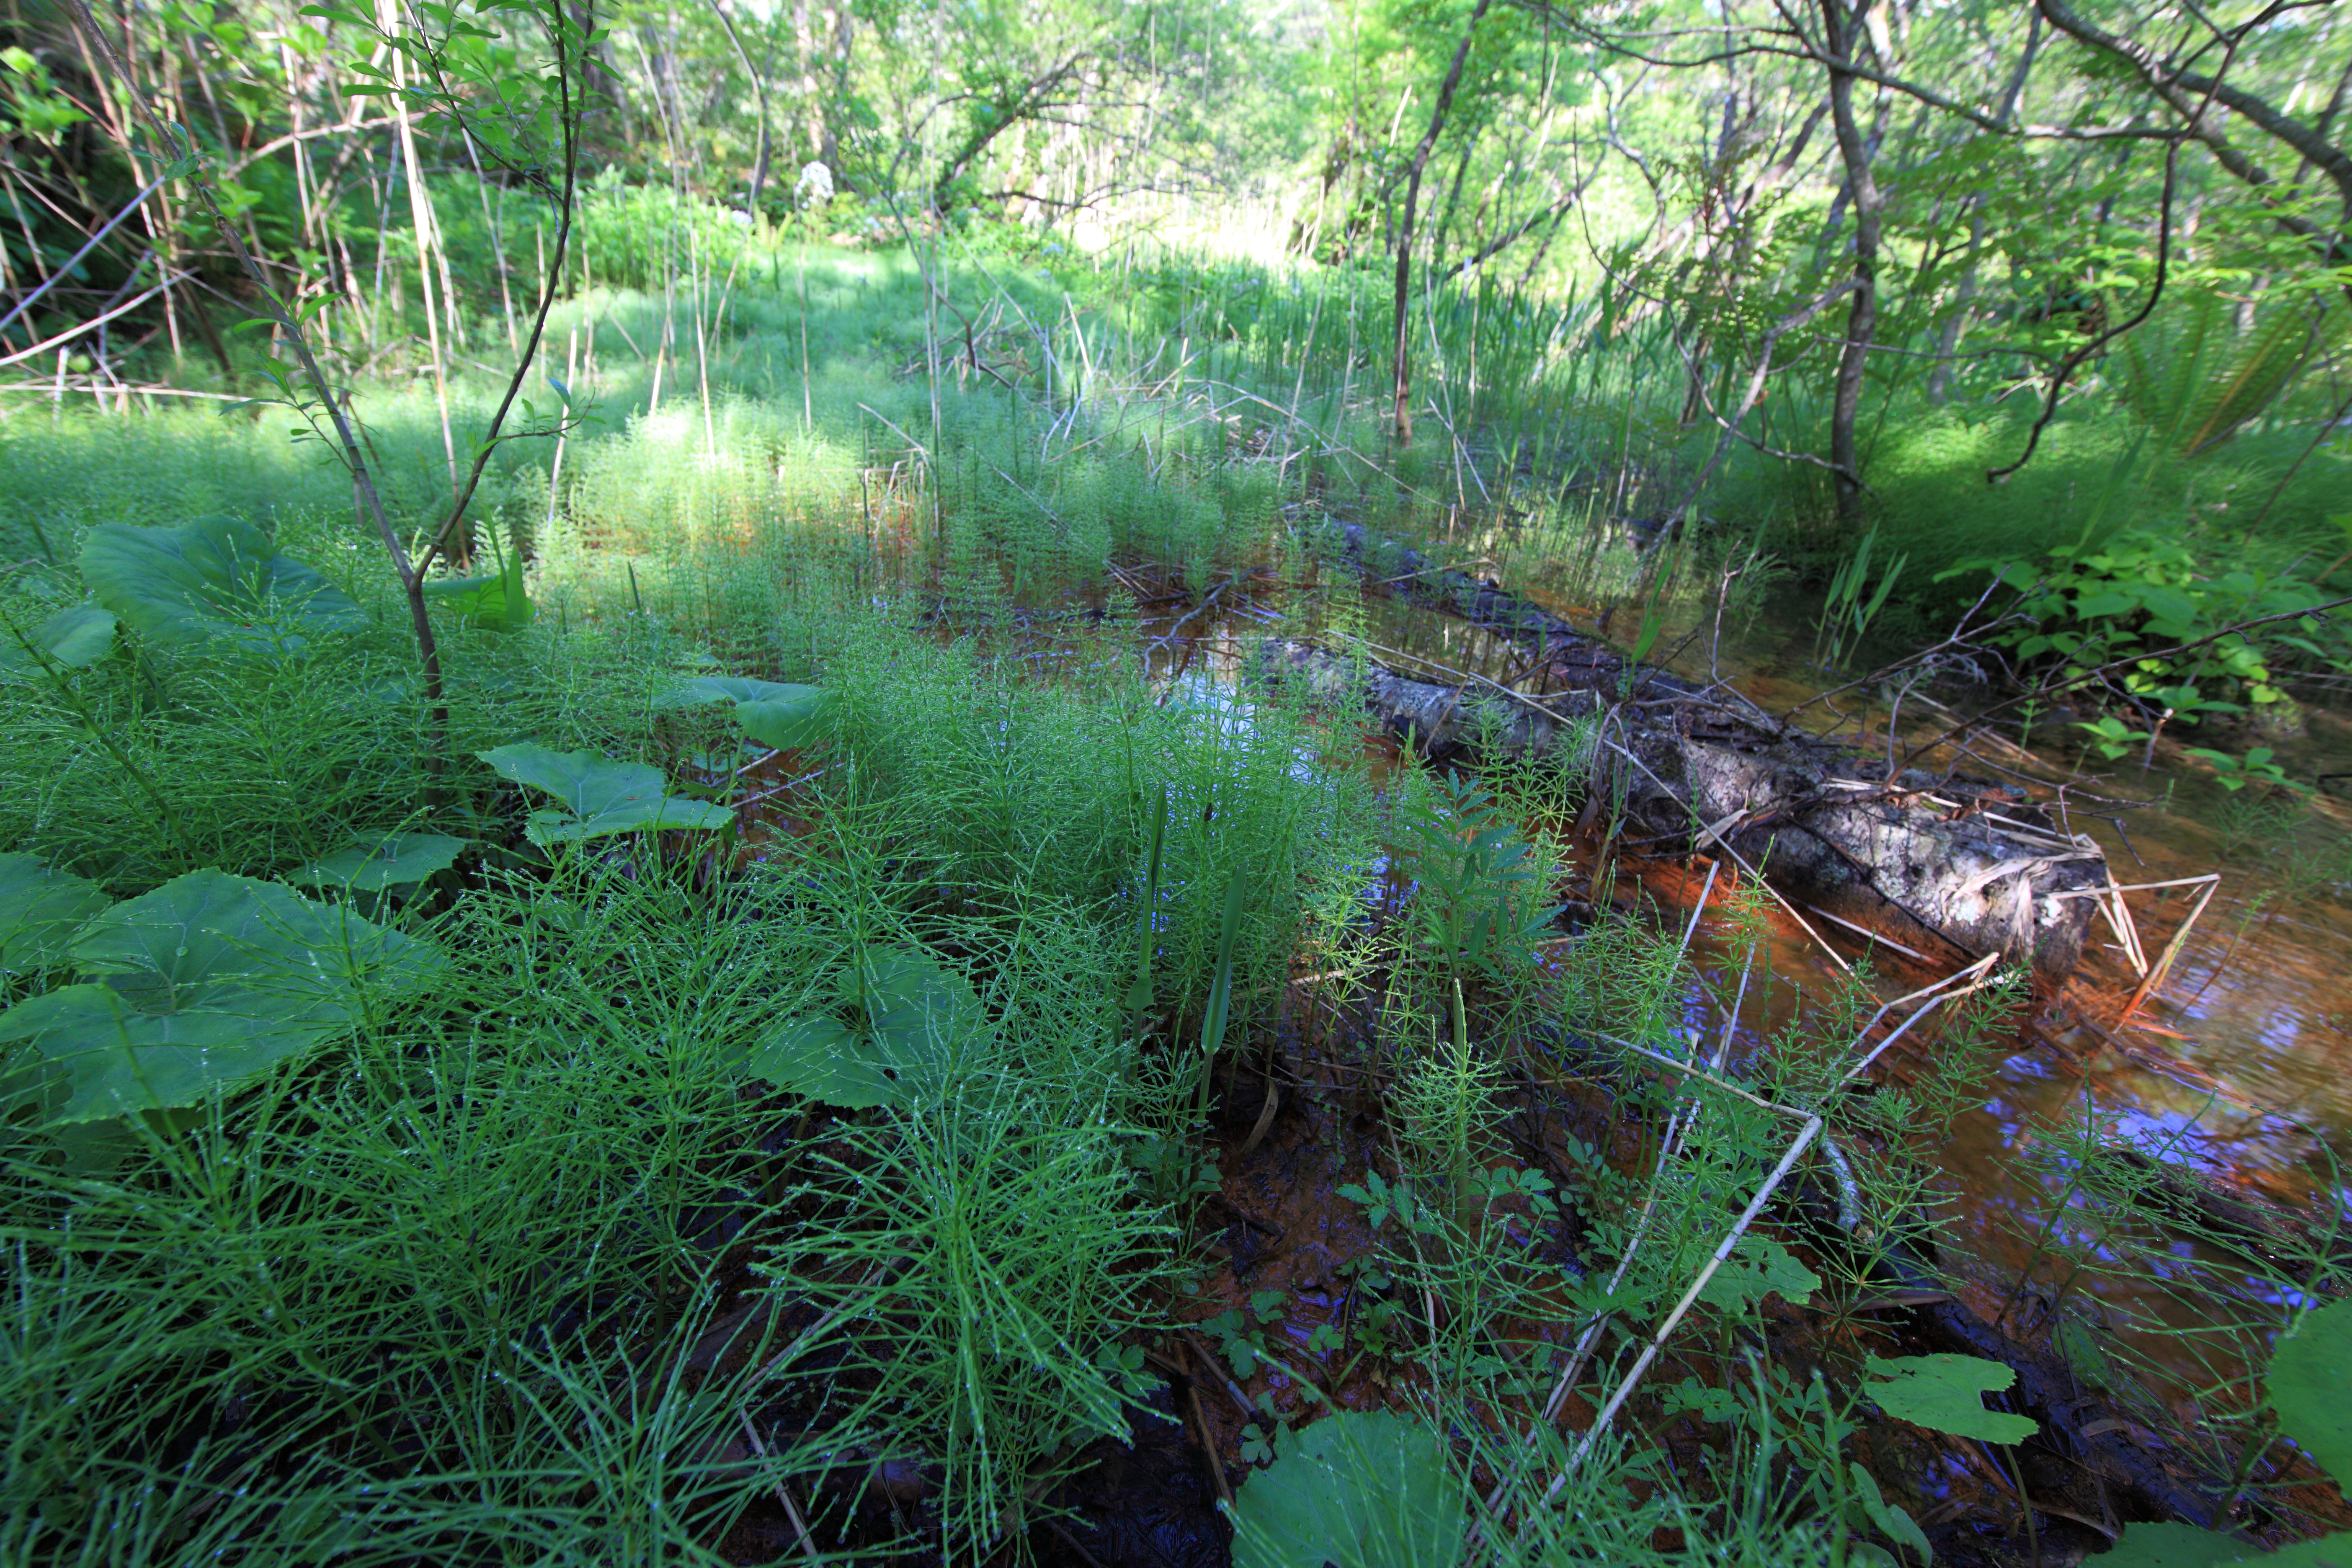
swamp, trail, pond, wildlife, stream, high, jungle, body of water, rainforest, wetland, 5d, hires, woodland, habitat, markii, ecosystem, watercourse, hi, res, resolution, fukushima, goshikinuma, yamagun, fish pond, natural environment